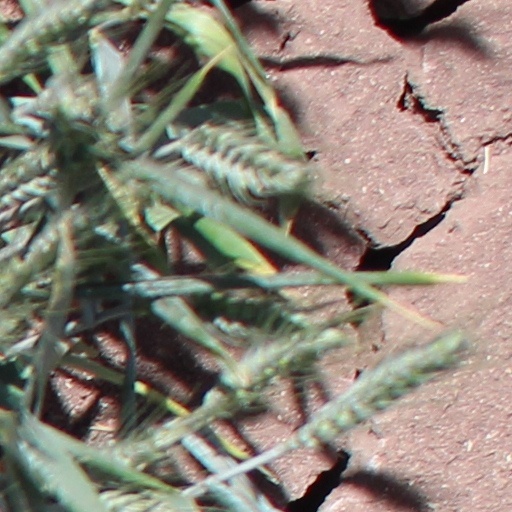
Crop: wheat